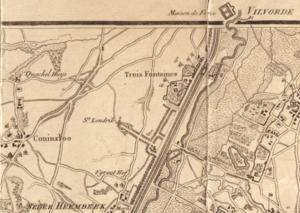
Marly, est un ancien lieu-dit sur la rive gauche du canal de Willebroeck, au sud de Ransbeek à Neder-Over-Heembeek sur le territoire de la ville de Bruxelles. Elle doit son nom à une ancienne auberge du Marly, précédemment Moriaen. C'est un actuel site industriel, on se trouvait les anciennes usines : Brasserie du Marly, huileries et cockerie du Marly, etc. La cockerie du Marly, établissement très polluant ouvert en 1930, fut fermé en 1993. L'usine a alors été démolie et le site est voie d'assainissement.
Domaine des Trois Fontaines ou Les Trois Fontaines est un parc belge de la commune de Vilvorde, mais débordant sur le territoire de la ville de Bruxelles. Le domaine est propriété de la ville de Vilvorde et est probablement l'un des plus anciens parcs paysagers de la Belgique.
Ransbeek ou Ransbeek-Heembeek aussi connu sous le nom de Moriensart était un hameau de la commune de Neder-Over-Heembeek, situé au nord du centre historique de la paroisse de Neder-Heembeek. Le hameau était à la jonction du canal avec la vieille route de campagne menant à Machelen, Diegem et Haren.
La chapelle Saint-Landry est une chapelle située actuellement à Vilvorde en Belgique, dans le domaine des Trois Fontaines dédiées à Landry de Soignies. Elle était à l'origine située à Ransbeek dans la section de Neder-Over-Heembeek de la commune de Bruxelles.
Koningslo ou Koningsloo est un hameau de la ville de Vilvorde qui comme le hameau voisin de Beauval, est à l'intérieur du ring R0 de Bruxelles. Koningslo est relativement urbanisé et francisé. Les autres hameaux limitrophes sont Strombeek-Bever, Mutsaert et Neder-Over-Heembeek, ces deux dernières faisant partie de la ville de Bruxelles. Ce hameau est assez ancien et se trouvait déjà sur la carte Ferraris.
Trois Fontaines ou Trois-Fontaines est un hameau situé à la frontière de Vilvorde et de Neder-Over-Heembeek.